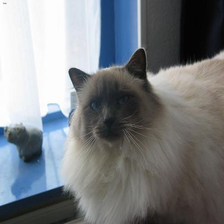
Species: cat
Breed: Birman